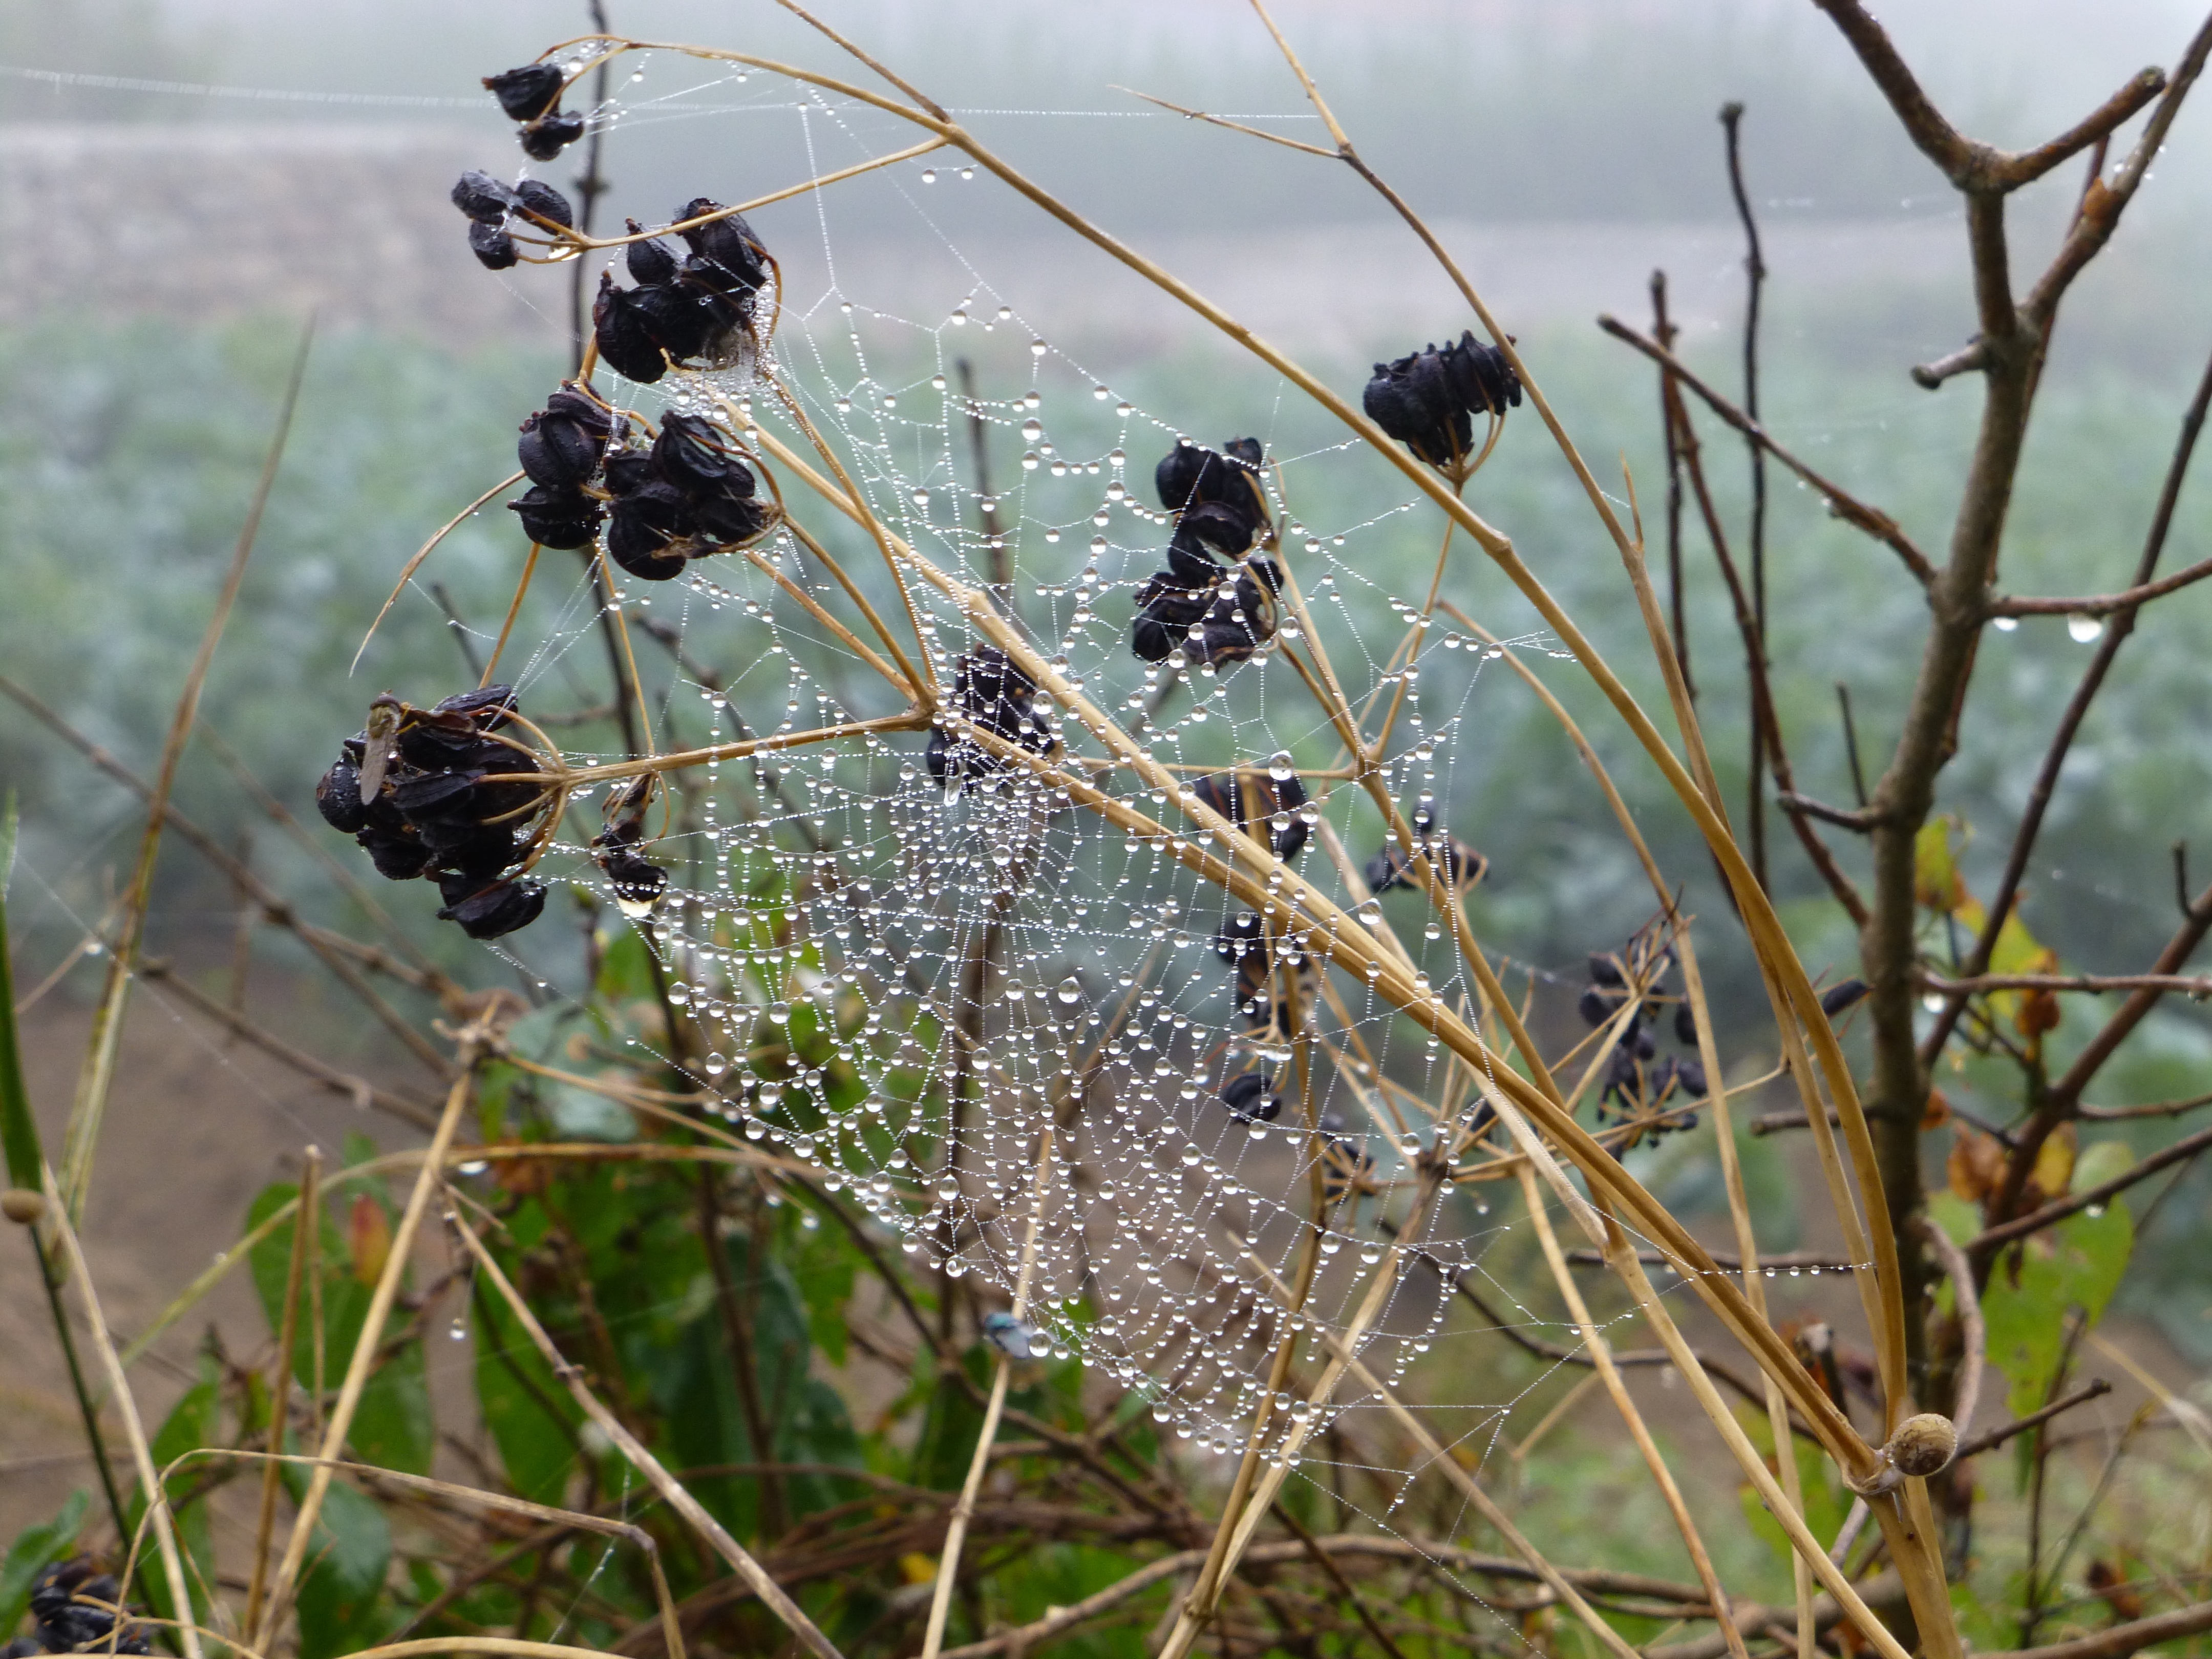
landscape, tree, nature, grass, branch, plant, leaf, flower, wildlife, insect, close, flora, fauna, invertebrate, twig, cobweb, autumn mood, dewdrop, arachnid, spin, network, brittany, macro photography, thorns spines and prickles